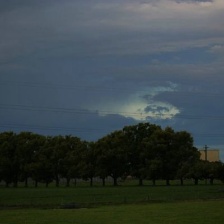
Cloud type: Altocumulus